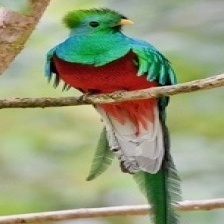
Species: QUETZAL
Scientific name: PHAROMACHRUS MOCINNO